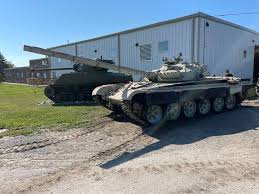
Label: Tank